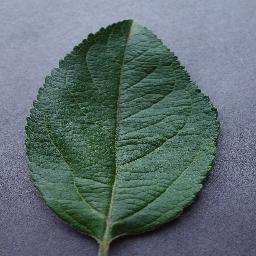
Label: Apple___healthy